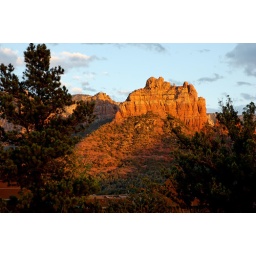
Sunset over red rocks near Sedona